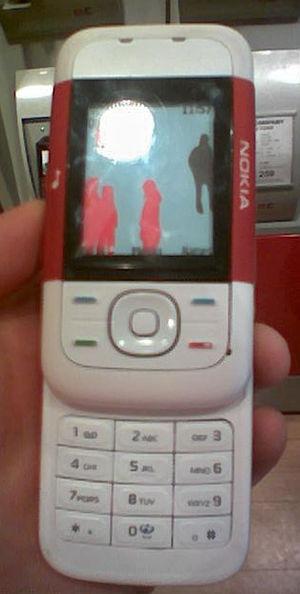
Photo d'un nokia 5200